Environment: real
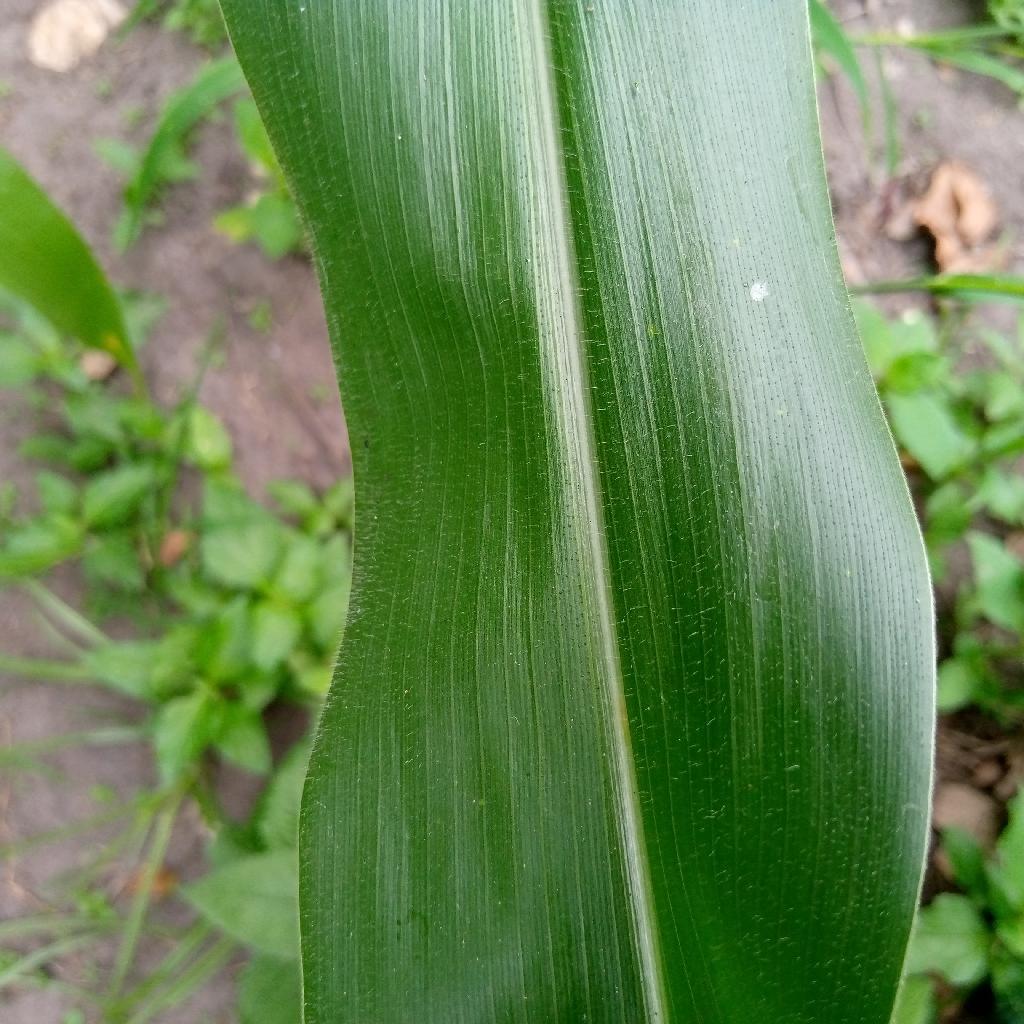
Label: healthy